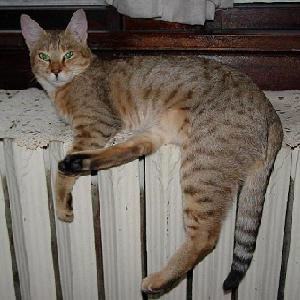
Breed: bengal